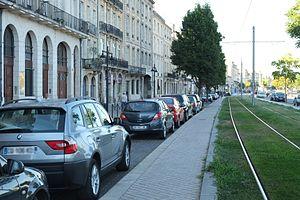
Ligne de tramway quai des Chartrons Bordeaux Gironde France
Les quais de Bordeaux sont les voies aménagées en bord de la Garonne.